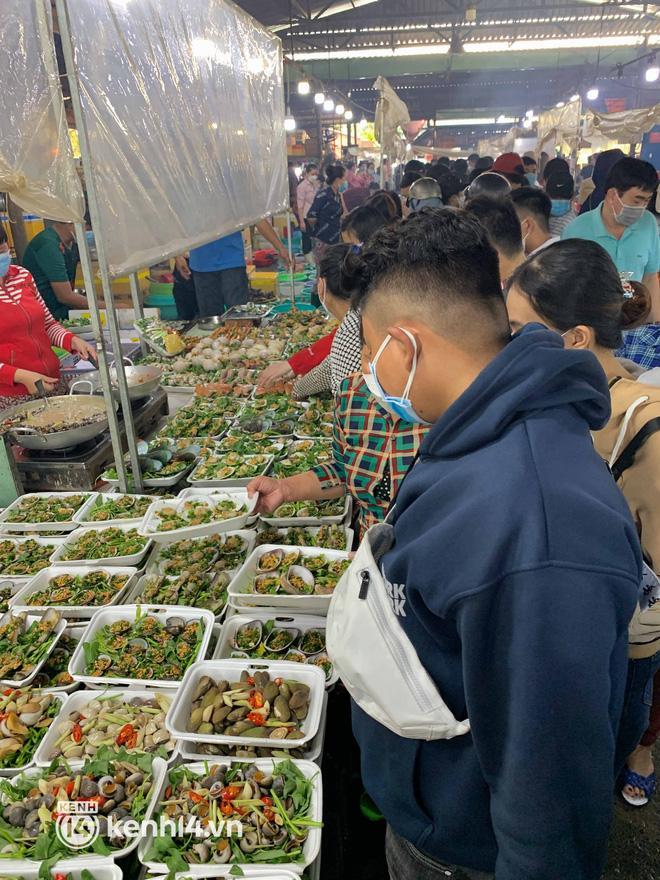
có nhiều mặt hàng hải sản đang được bày bán trong quầy này